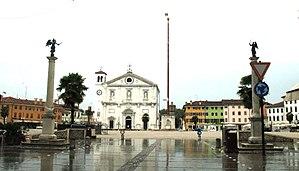
Cet article recense les sites inscrits au patrimoine mondial en Italie.
Palmanova est une commune italienne d'environ 5 500 habitants située dans la province d'Udine, dans la région autonome du Frioul-Vénétie Julienne, dans le nord-est de l'Italie.